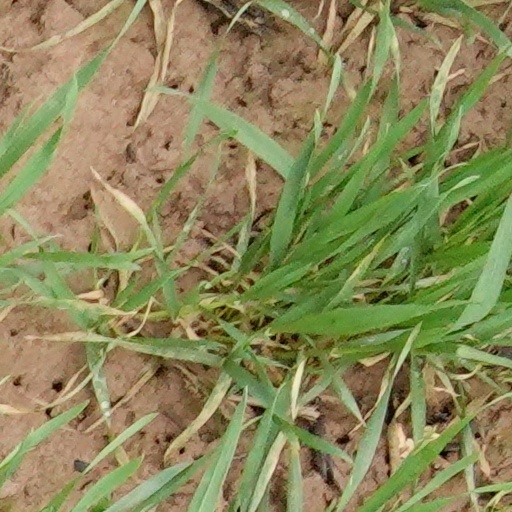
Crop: wheat